Havoc (musician)

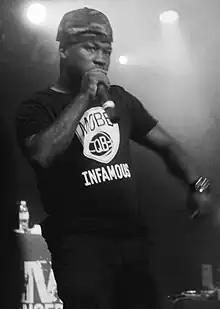
Havoc performing in 2014

Kejuan Waliek Muchita (born May 21, 1974), known professionally as Havoc, is an American rapper and record producer. He was one half of the hip hop duo Mobb Deep with Prodigy.